Charter schools in New Zealand

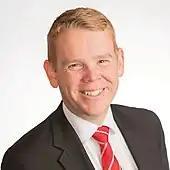
Partnership schools were abolished under Labour education minister Chris Hipkins.

Following the formation of a Labour-led coalition government in October 2017, the new education minister, Chris Hipkins, announced that the Government would be abolishing charter schools. In early 2018, the Labour-led Government introduced legislation blocking the creation of future charter schools while still allowing the existing 11 charter schools to continue operating while they negotiated options with the Ministry of Education. The Government's announcement was welcomed by the Post Primary Teachers' Association. By contrast, the announcement was criticized by charter schools, several parents, and the opposition National and ACT parties. The National Party's education spokesperson Nikki Kaye asked the Auditor-General to investigate potential conflicts of interest in the process of closing charter schools. However, the Auditor-General declined to conduct a formal inquiry.